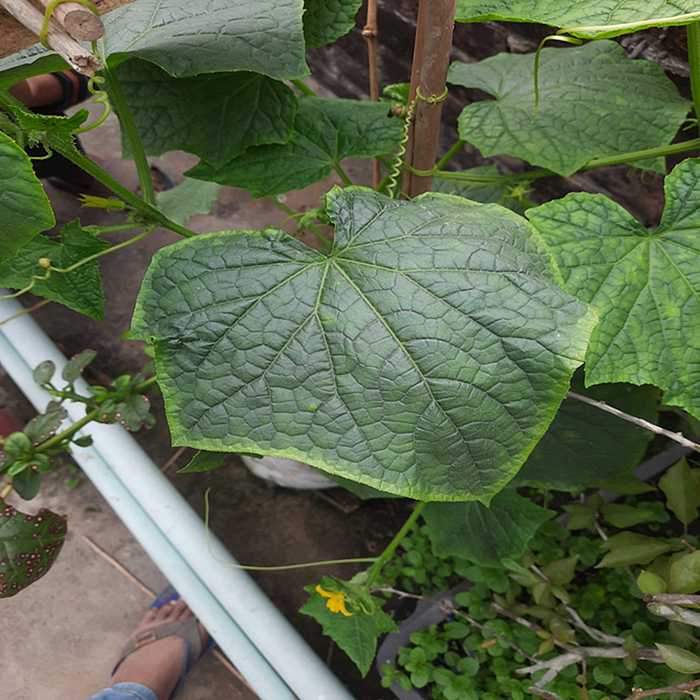
Plant: Cucumber
Label: Fresh leaf